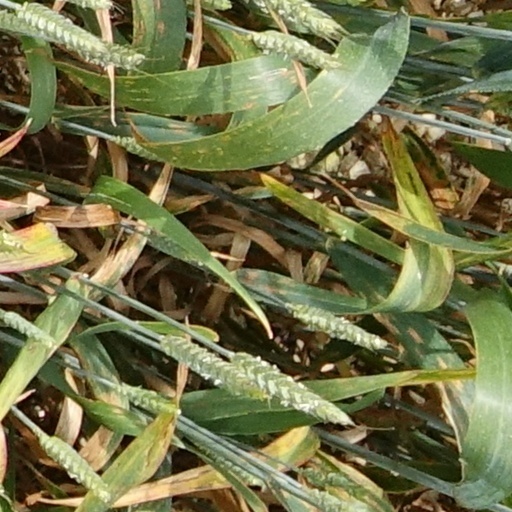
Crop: wheat